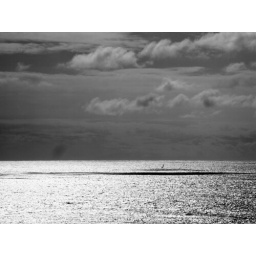
A ship sailing in the ocean